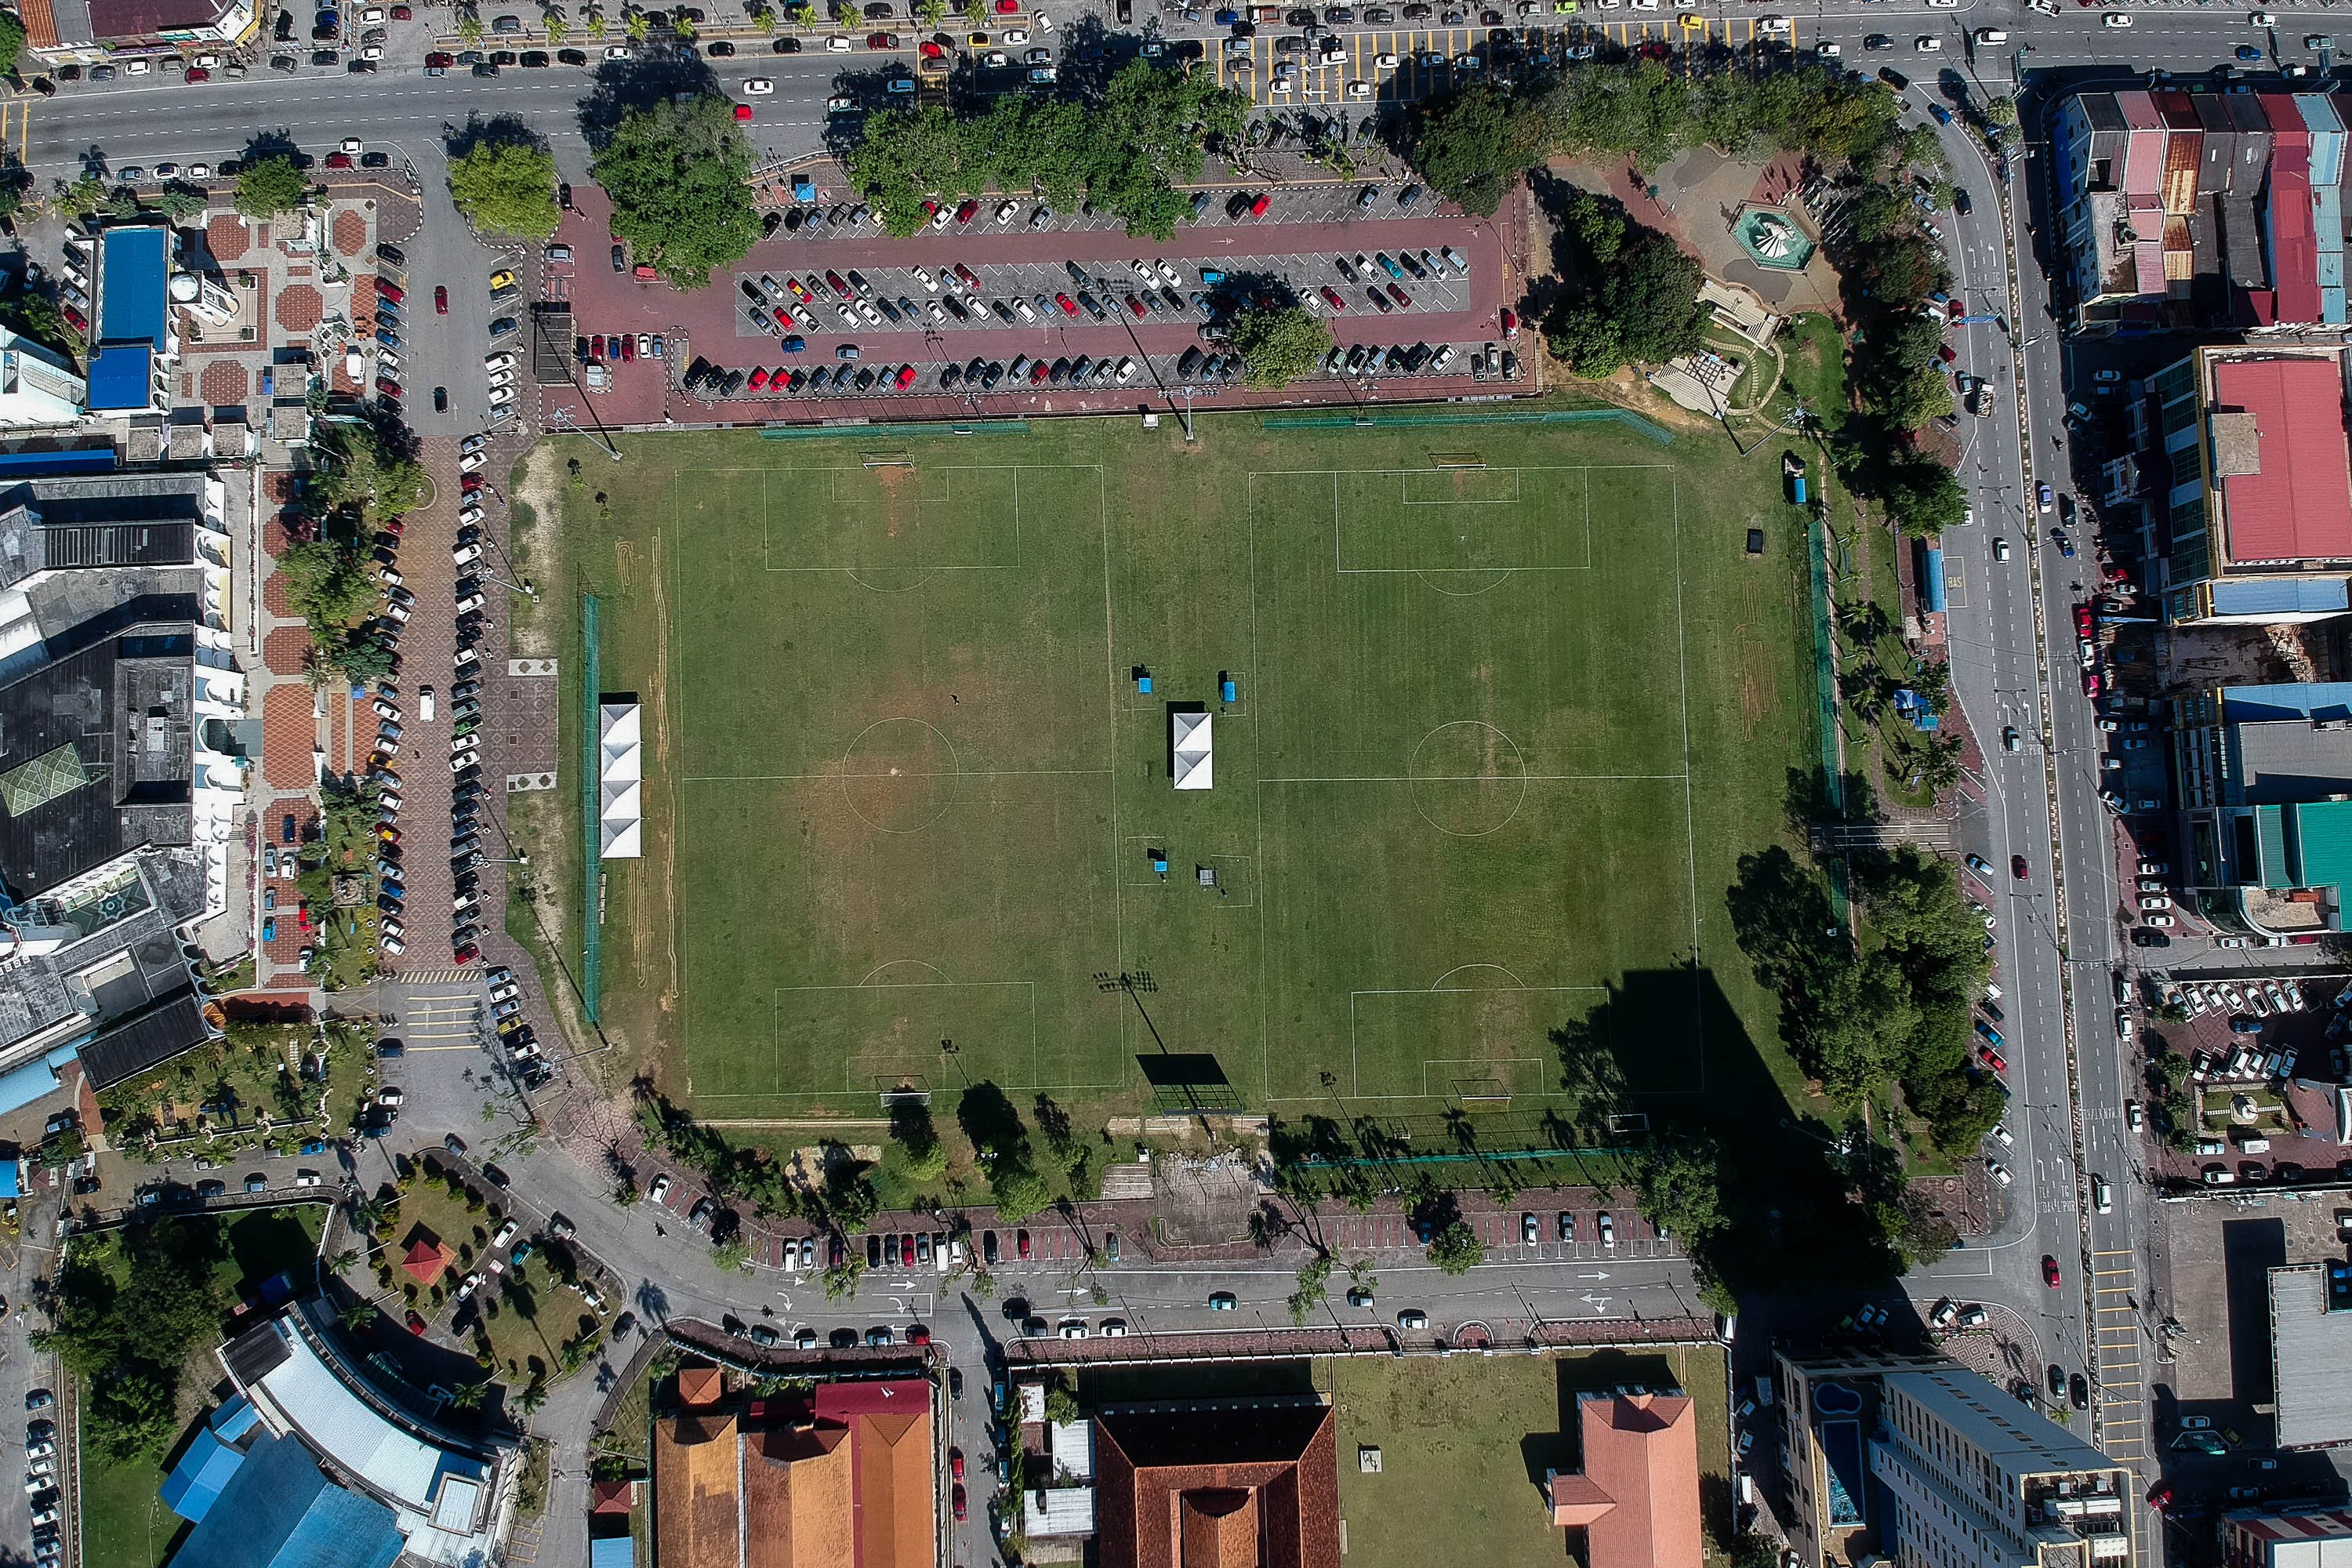
sport venue, aerial photography, bird's eye view, stadium, urban design, urban area, residential area, baseball field, landscape, photography, city, suburb, building, arena, leisure